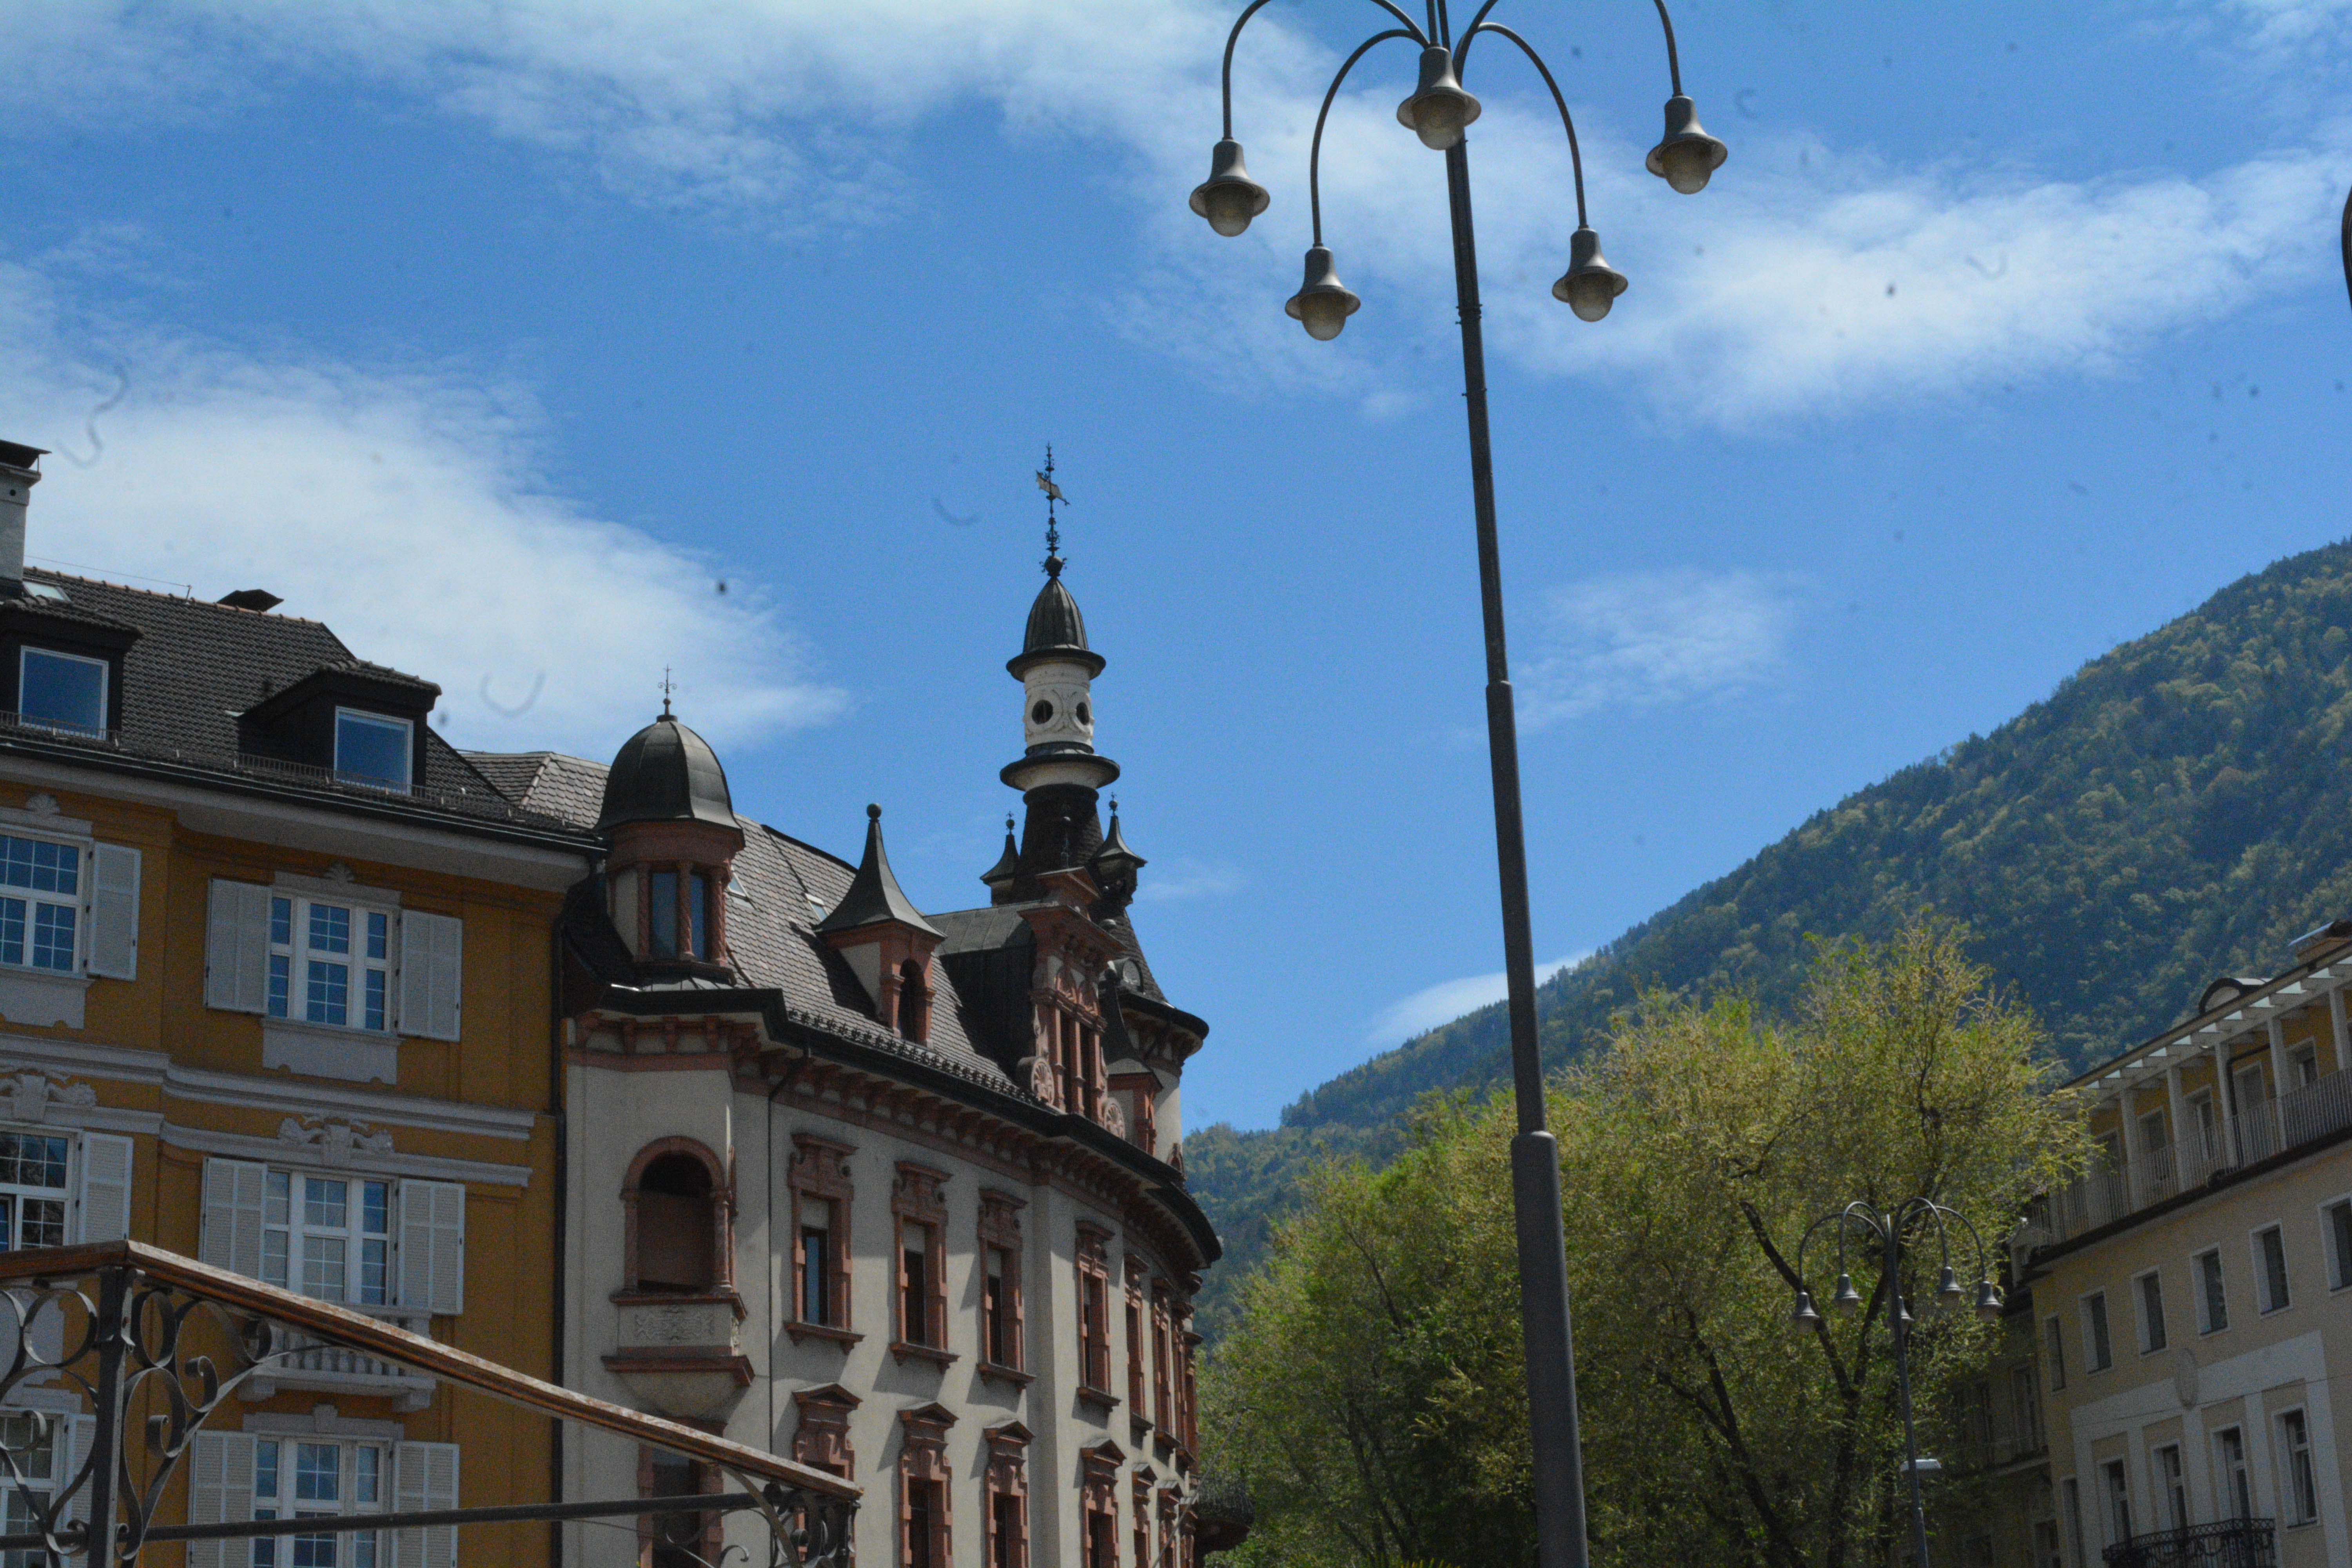
town, city, cityscape, tower, landmark, italy, street light, tourism, lighting, spire, bozen, trentino, bolzano, northernitaly